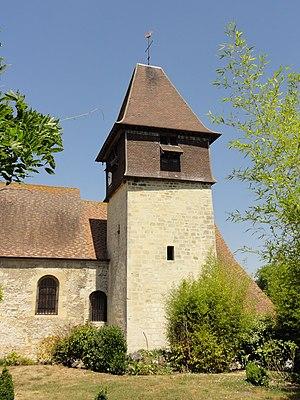
clocher, vue depuis le sud.
L’église Saint-Martin est une église catholique paroissiale située à Labbeville, dans le Val-d'Oise. Elle se compose d'une nef recouverte d'une remarquable charpente lambrissée du XVIᵉ siècle ; d'un bas-côté nord muni d'une fausse voûte en berceau ; et de cinq travées orientales voûtées d'ogives, réparties sur deux vaisseaux. L'église est attestée pour la première fois en 1066. Le plan de la nef primitivement dépourvue de bas-côtés pourrait remonter à cette époque. Sinon, l'église actuelle est surtout le résultat de plusieurs campagnes de construction rapprochés à la fin de la période romane et au début de la période gothique, autour du milieu du XIIᵉ siècle. Dans un premier temps, la nef est munie de bas-côtés, et le transept est rebâti. Seul le bas-côté nord subsiste depuis l'incendie de 1821, et le croisillon nord a été remanié quelques décennies après sa construction lors de l'adjonction de la chapelle de la Vierge à l'est. La croisée du transept a perdu son caractère roman ou gothique primitif lors du remaniement des supports de la voûte après la guerre de Cent Ans.